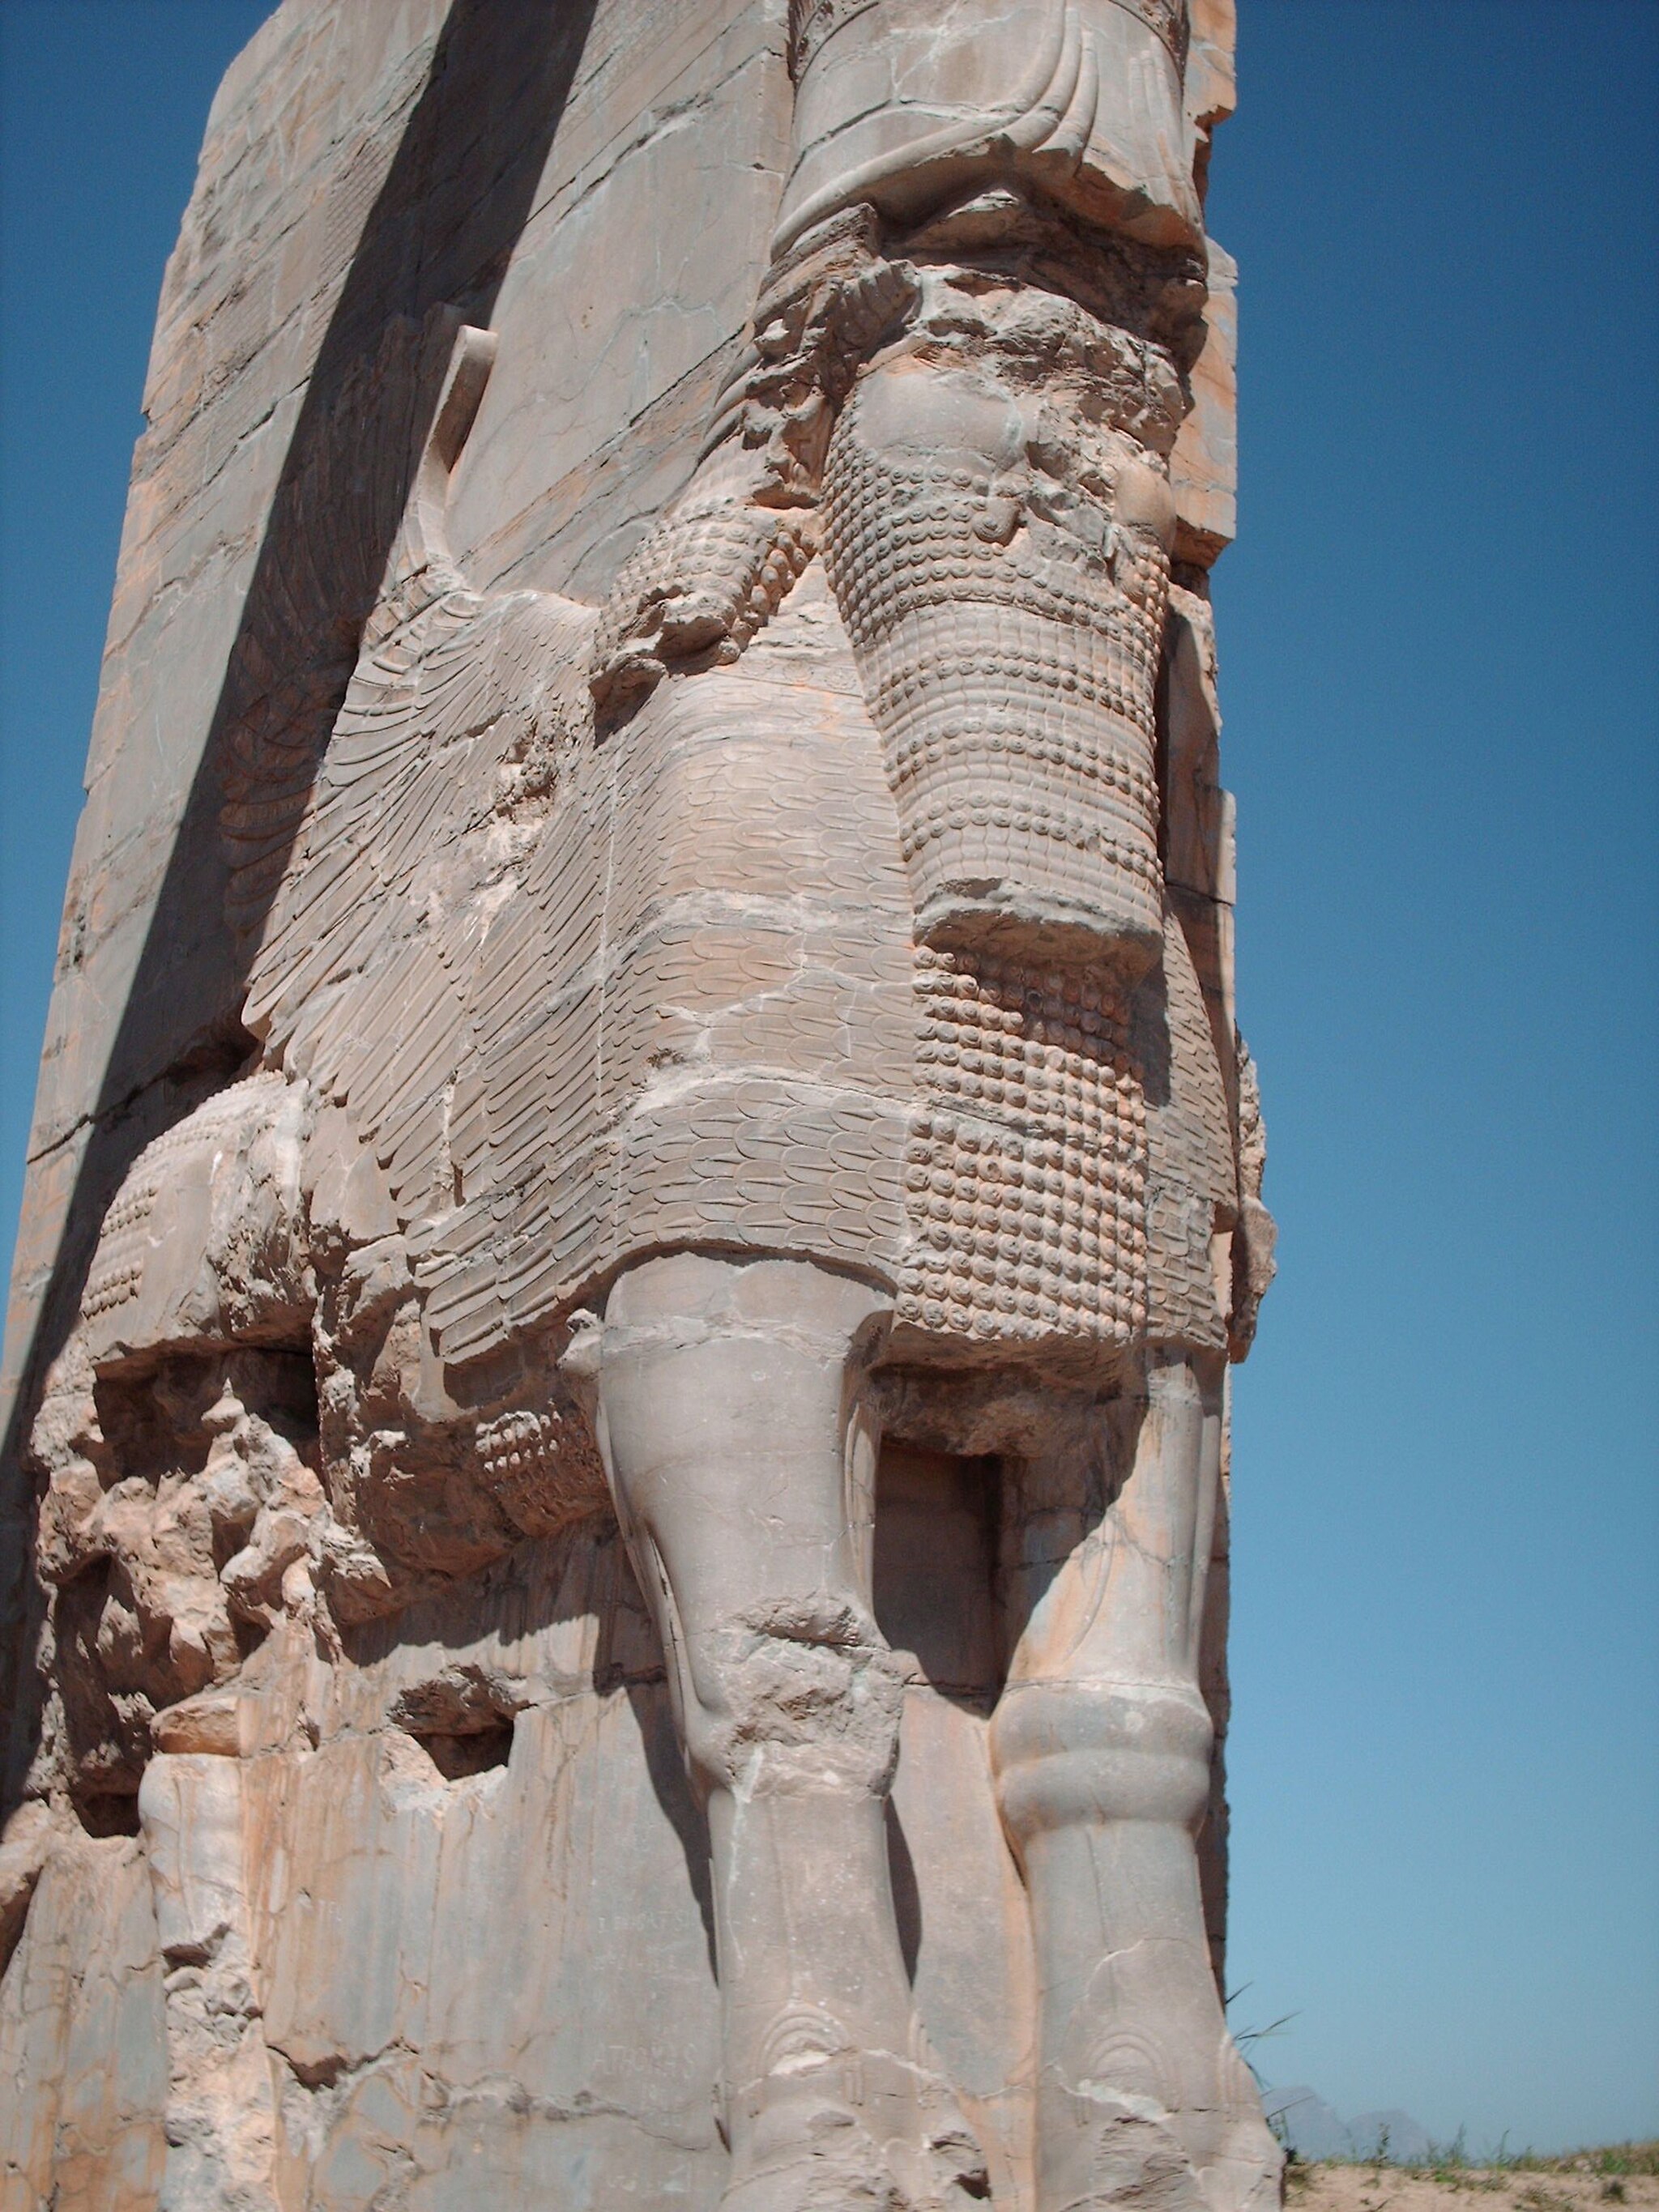
Title: Persepolis Lamassus
Description: Lamassus, gate of all nations, Persepolis, Iran
Date: 2006-04
Categories: GFDL, License migration redundant, Self-published work, Details of Gate of All Nations